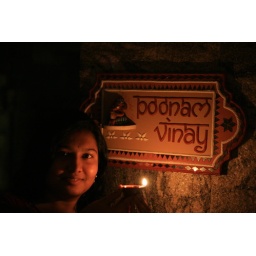
The lady of the house .... She was lighting the lamps in front of the house ....